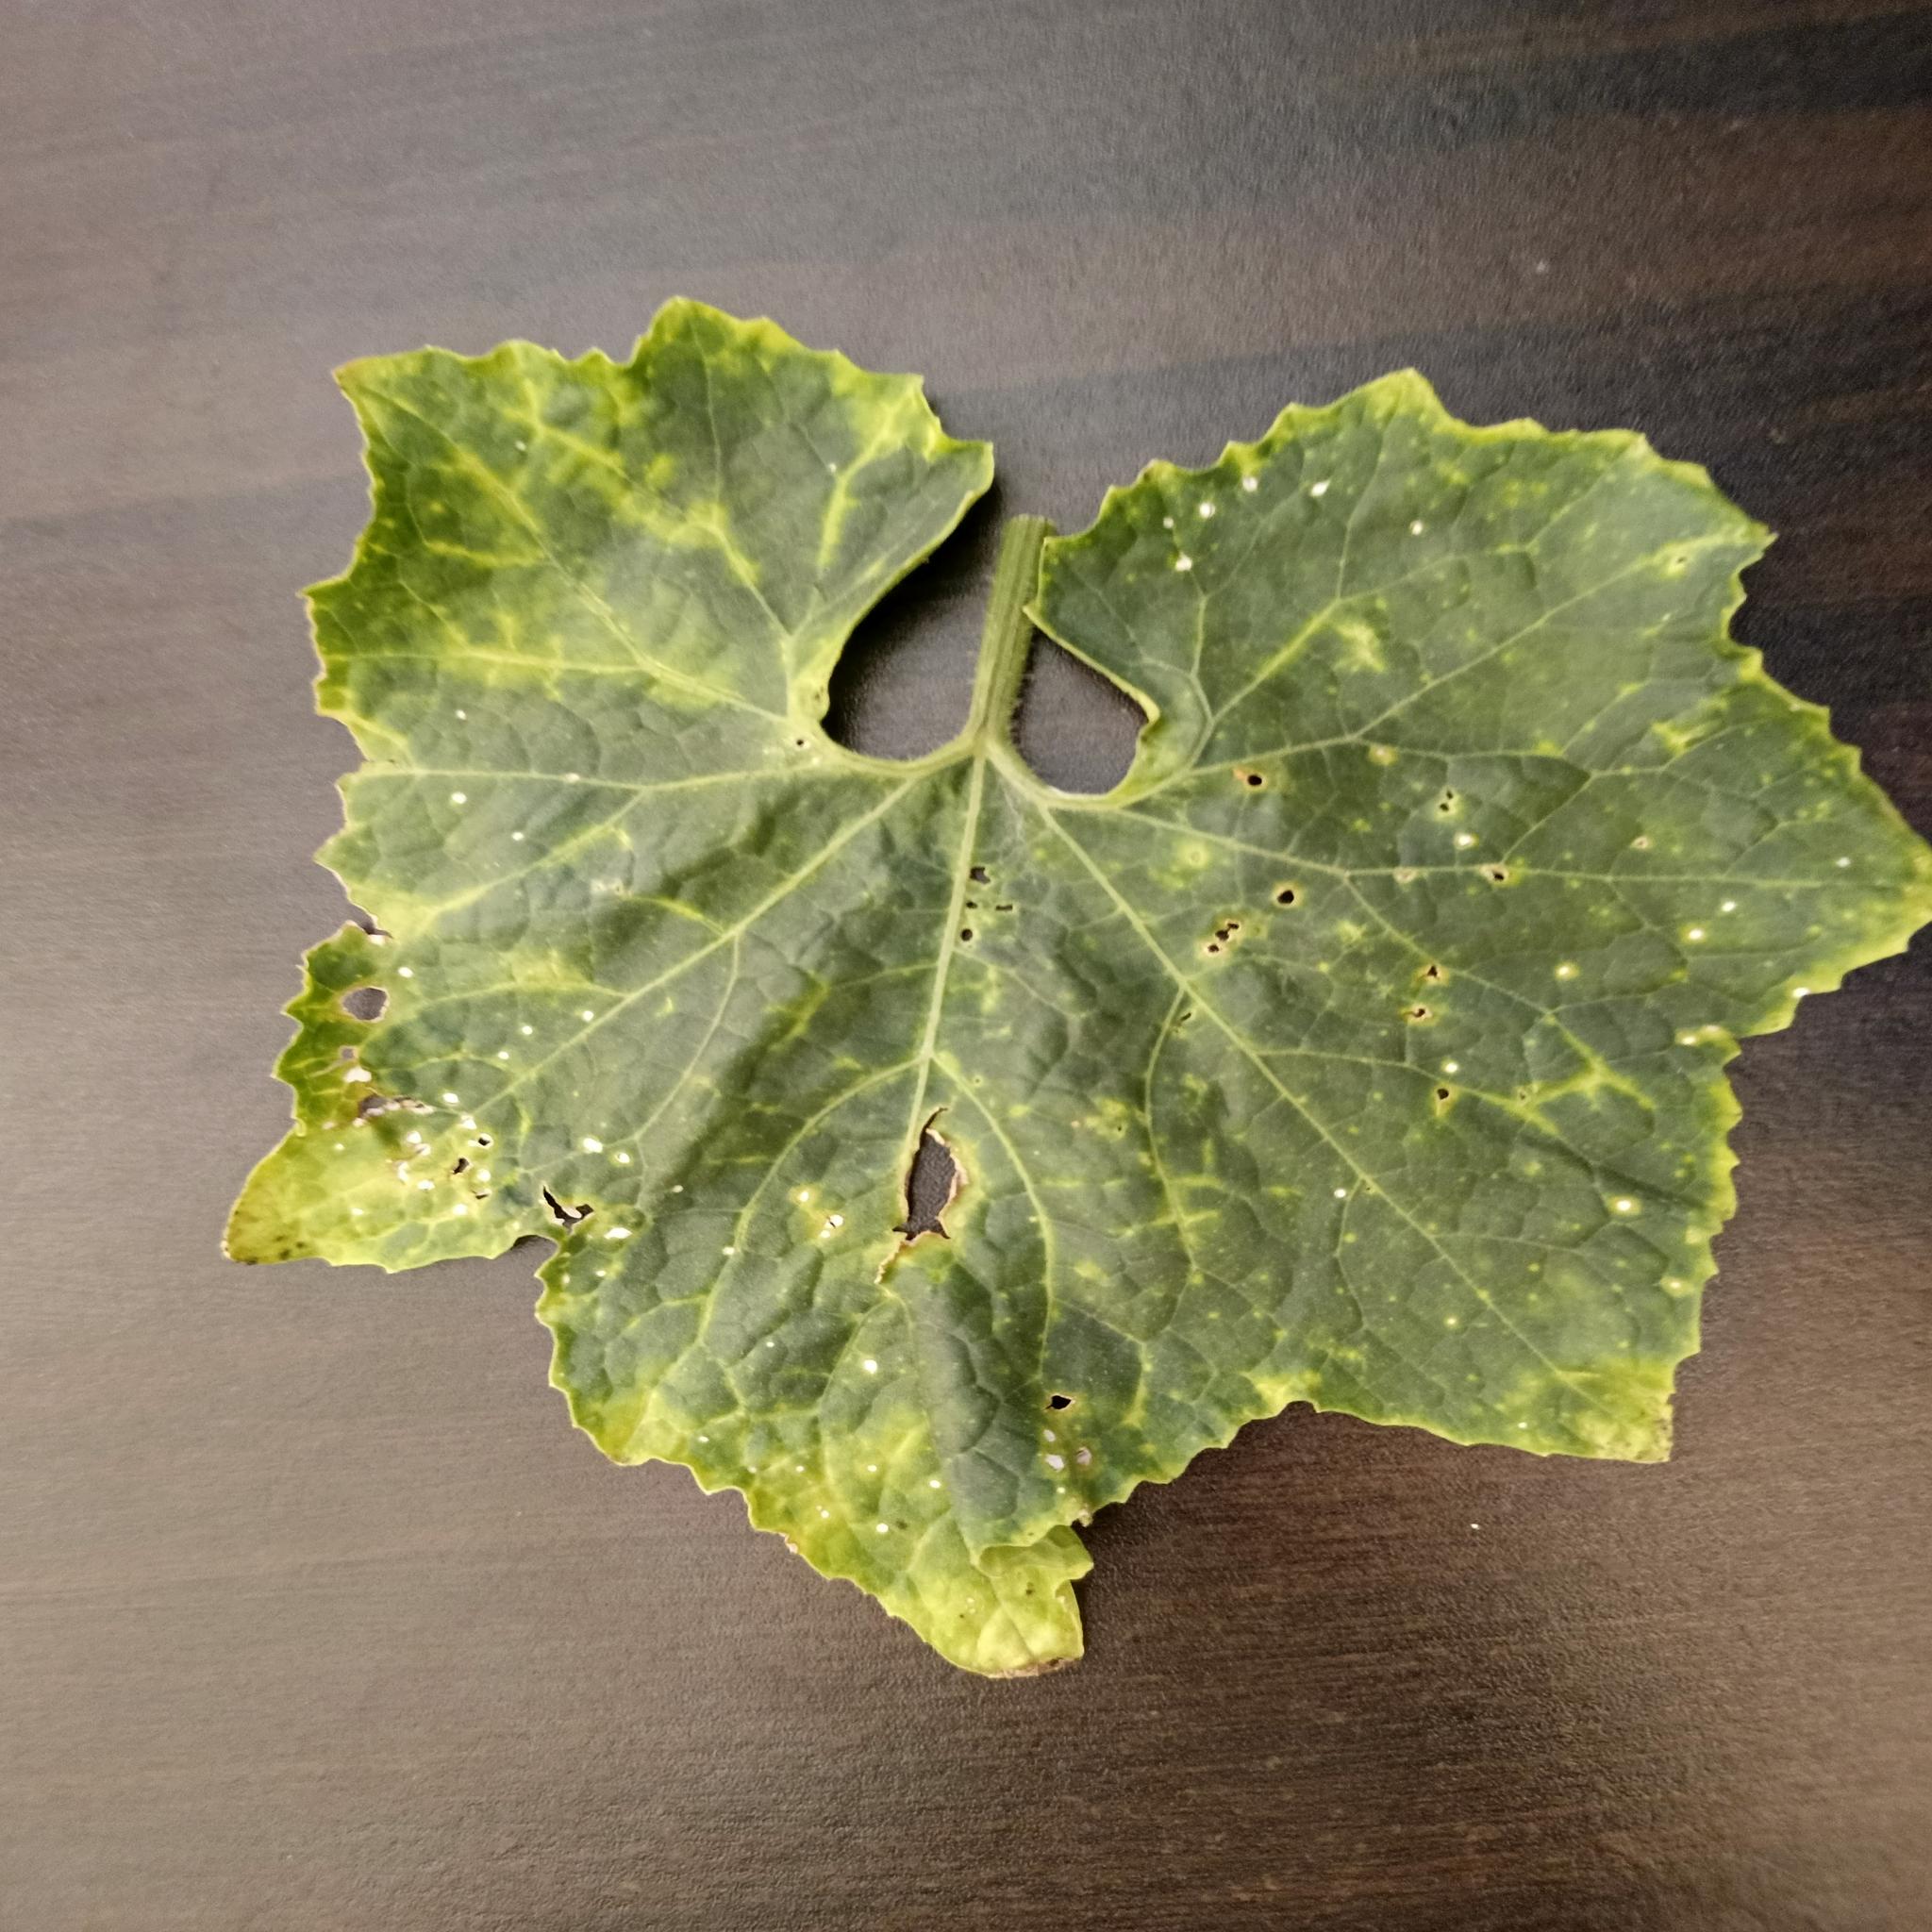
Label: Downy mildew